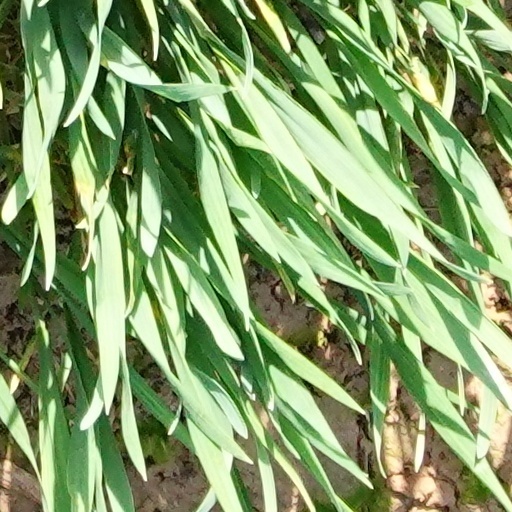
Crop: wheat